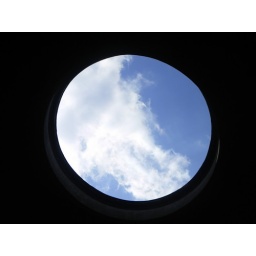
Not a planet, just the sky through the hole in the roof of the Pantheon in Rome.